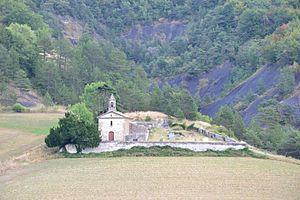
Chapelle Saint Antoine à Félines-sur-Rimandoule
Félines-sur-Rimandoule est une commune française située dans le département de la Drôme, en région Auvergne-Rhône-Alpes.